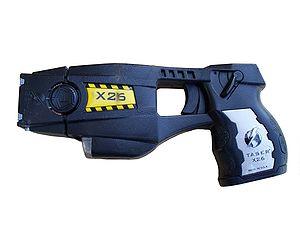
Le pistolet à impulsion électrique est une arme incapacitante, associé à la marque « Taser », terme qui peut être traduit en français par foudroyeur.
Une arme non létale, également appelée sublétale ou incapacitante, est une arme conçue pour que la cible ne soit pas tuée ou blessée lourdement. Ce type d'arme est principalement utilisé pour le maintien de l'ordre, dans la dispersion d'émeutes et l'autodéfense.